Koah LaOvdim

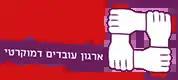

Koah LaOvdim is an Israeli labor union organization founded in 2007 (and registered in 2008) as an initiative by a group of social and labor activists to create a new, active and militant general labor union in Israel. The organization was established as a result of several failed labor struggles and unionization attempts in Israel in the preceding years, primarily that of the temporary labourers in the Ben Gurion International Airport in 2006.